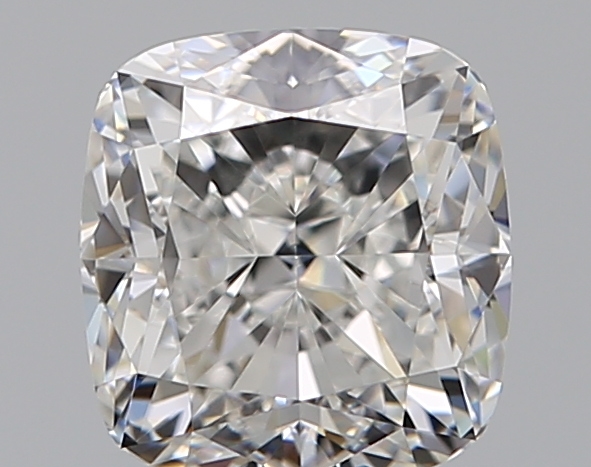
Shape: cushion
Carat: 0.9
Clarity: VS1
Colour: G
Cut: VG
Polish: EX
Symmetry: VG
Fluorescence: F
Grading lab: GIA
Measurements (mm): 5.47 x 5.15 x 3.67